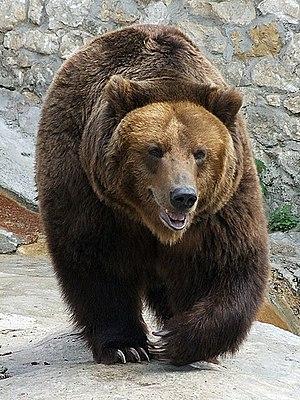
La réserve naturelle de Verkhne-Tazovski est un zapovednik situé au centre du territoire russe. Il a été créé le 24 décembre 1986. Sa superficie totale s'élève à 631 308 ha. Il relève du ministère des ressources naturelles et de l'écologie de la Fédération de Russie.
Un superprédateur est un prédateur, qui une fois à l'âge adulte se trouve au sommet de la chaîne alimentaire et n'est alors la proie d'aucune autre espèce animale. Il est généralement caractérisé par une grande taille physique, une faible densité de population, un faible taux de reproduction, un vaste domaine vital et de larges mouvements dans ce territoire. L'Homme a longtemps semblé pouvoir être considéré comme le superprédateur ultime, et le seul à avoir la capacité d'éliminer les espèces qu'il consomme, y compris en mer via la surpêche. Cette affirmation est remise en cause par les recherches menées sur le niveau trophique des êtres vivants.